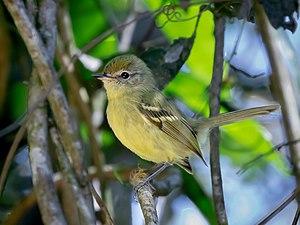
Le Tyranneau ventru est une espèce de passereau de la famille des Tyrannidae.